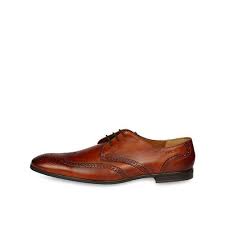
Label: Brogue